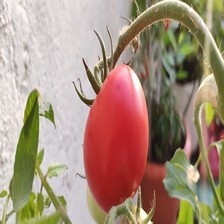
Label: tomato